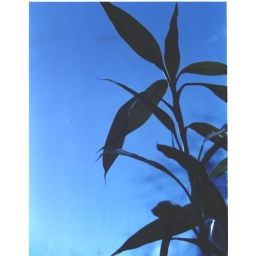
The bamboo plant that sat in my window during my three years at Southern Oregon University.2003-2005 - Ashland, OR